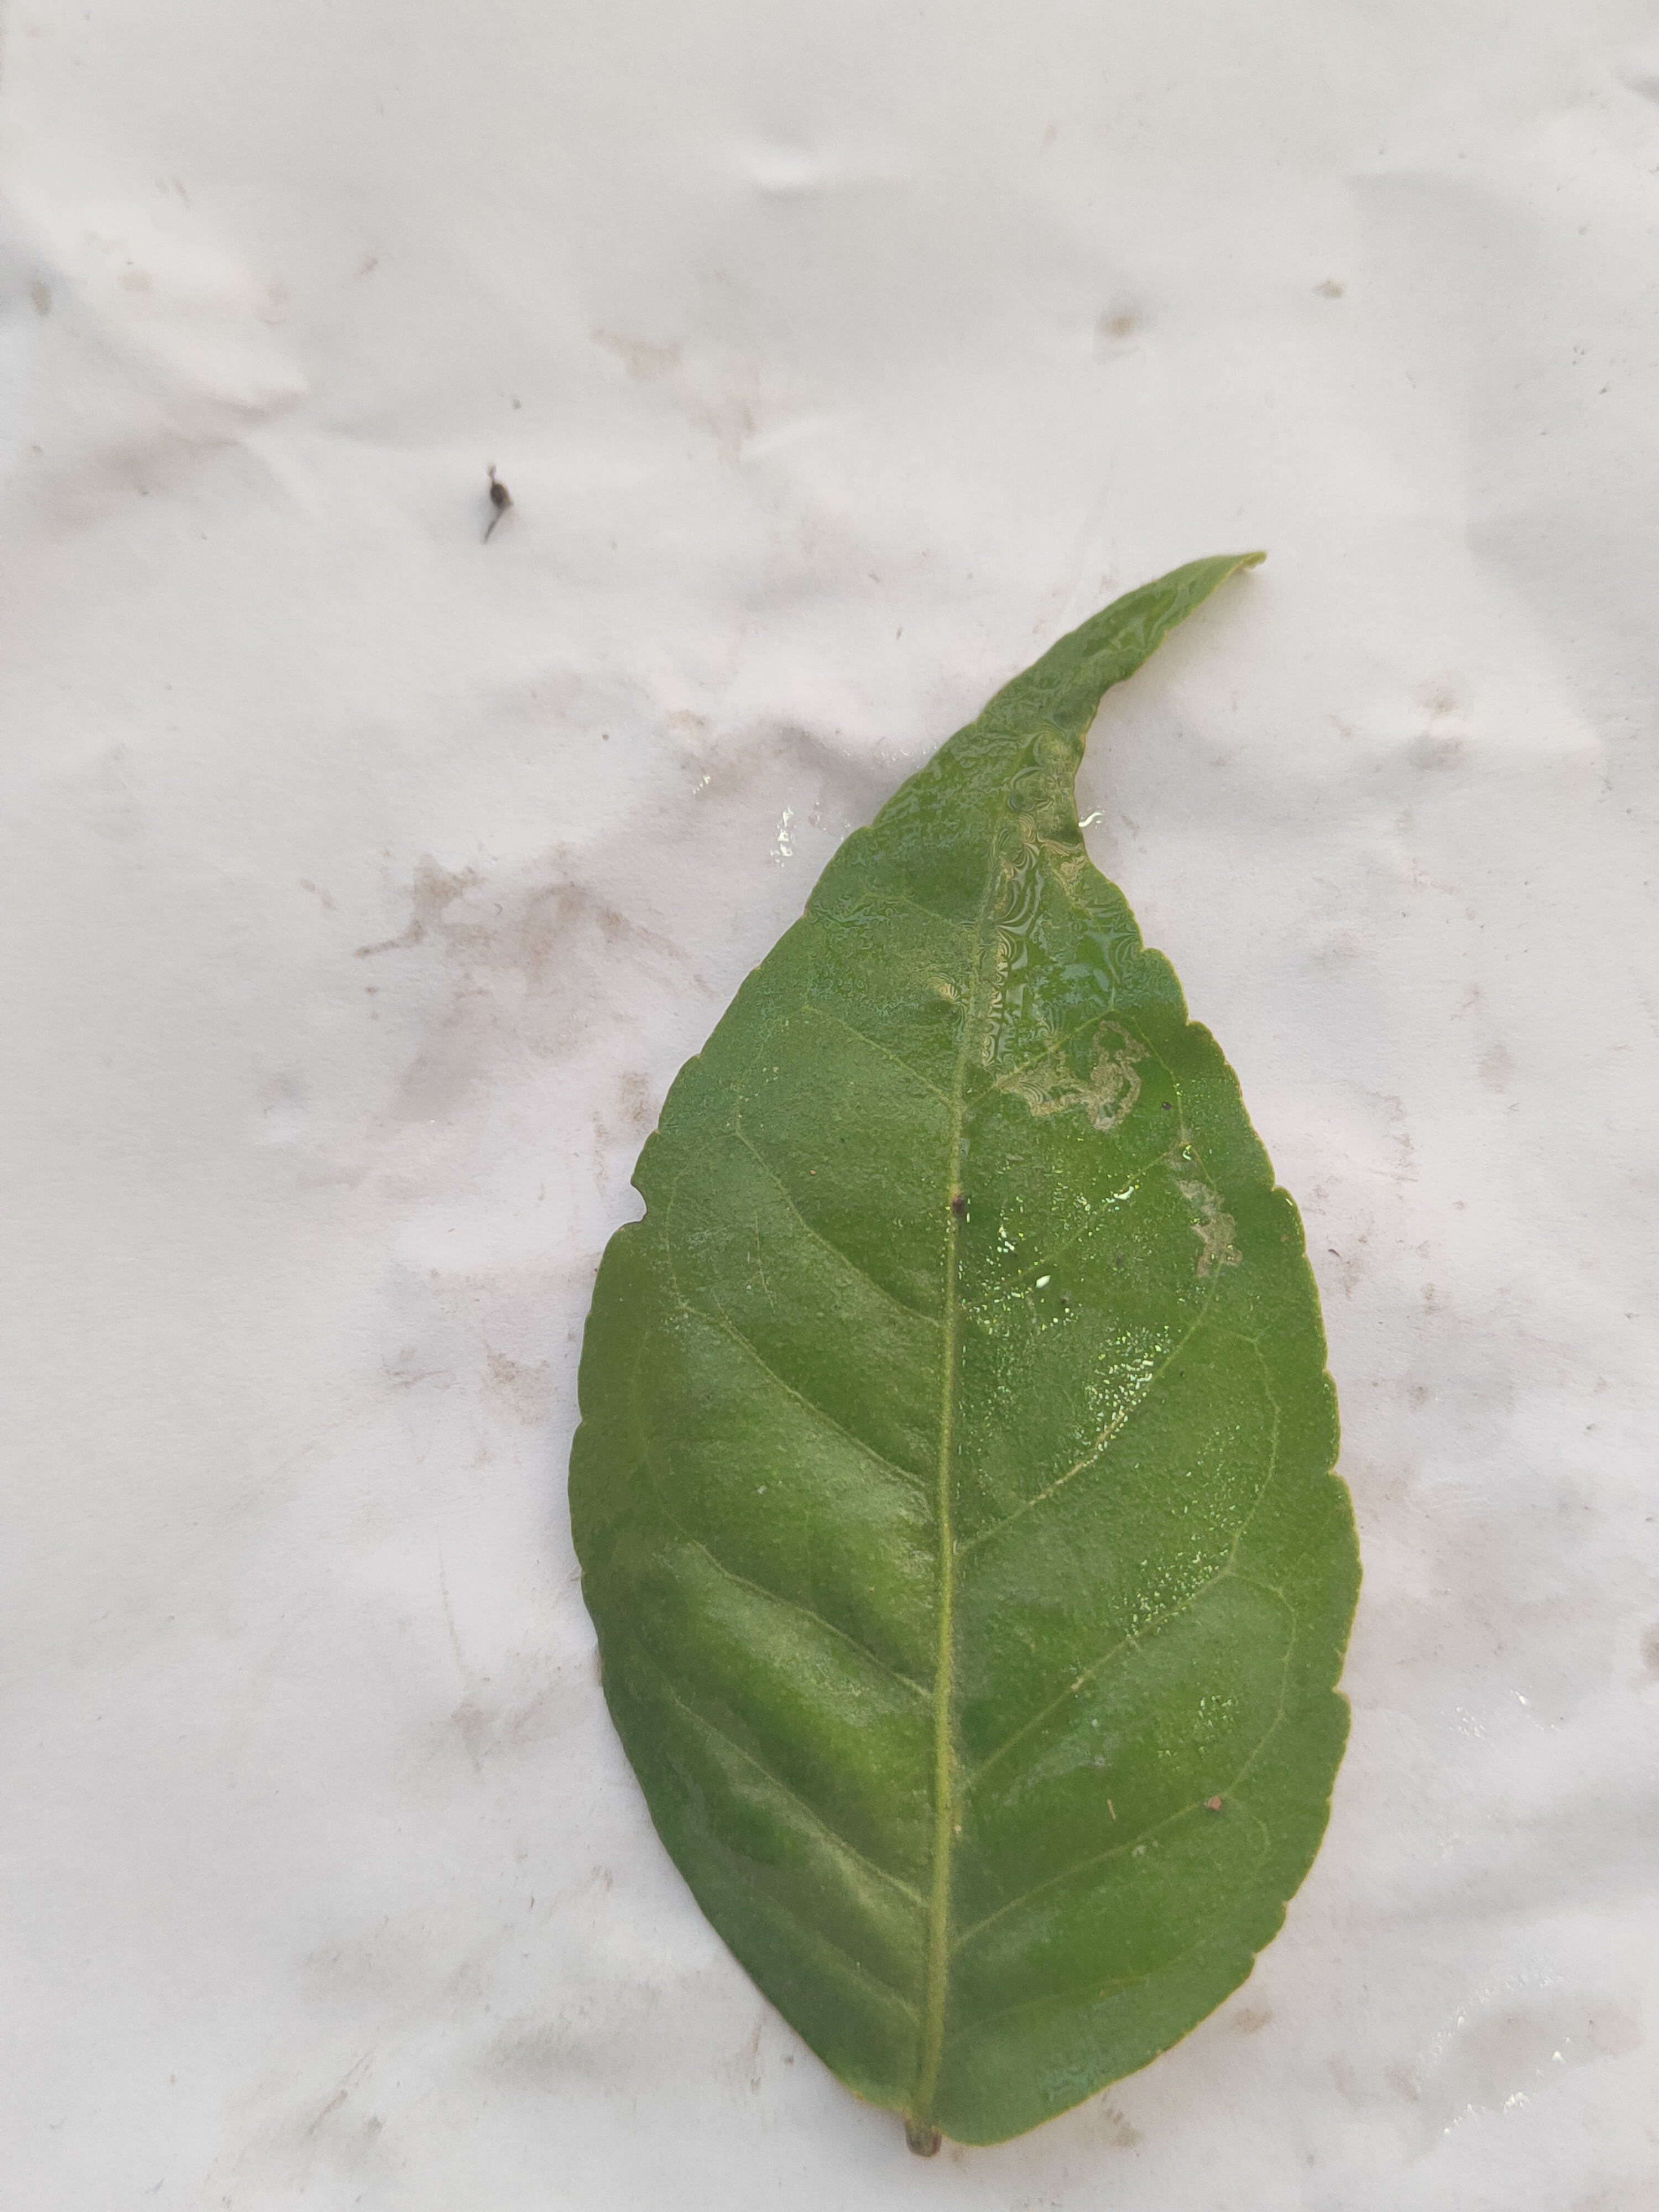
Leaf variety: Aegle marmelos